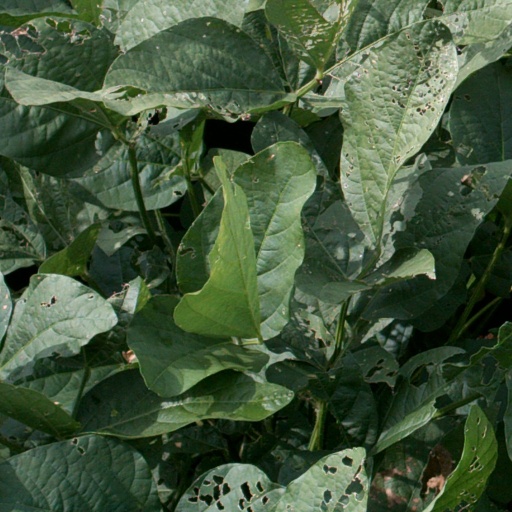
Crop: soybean